Saprobic system

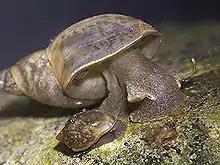
The larger snail is "L. stagnalis" with saprobic value 2.0; the smaller one is possibly a "Physa fontinalis" with a value of 2.4.

The saprobic system is a tool to measure water quality, and specifically it deals with the capacity of a water body to self-regulate and degrade organic matter. The saprobic system derives from so-called saprobes — organisms that thrive through degradation of organic matter, which is called saprotrophic nutrition.